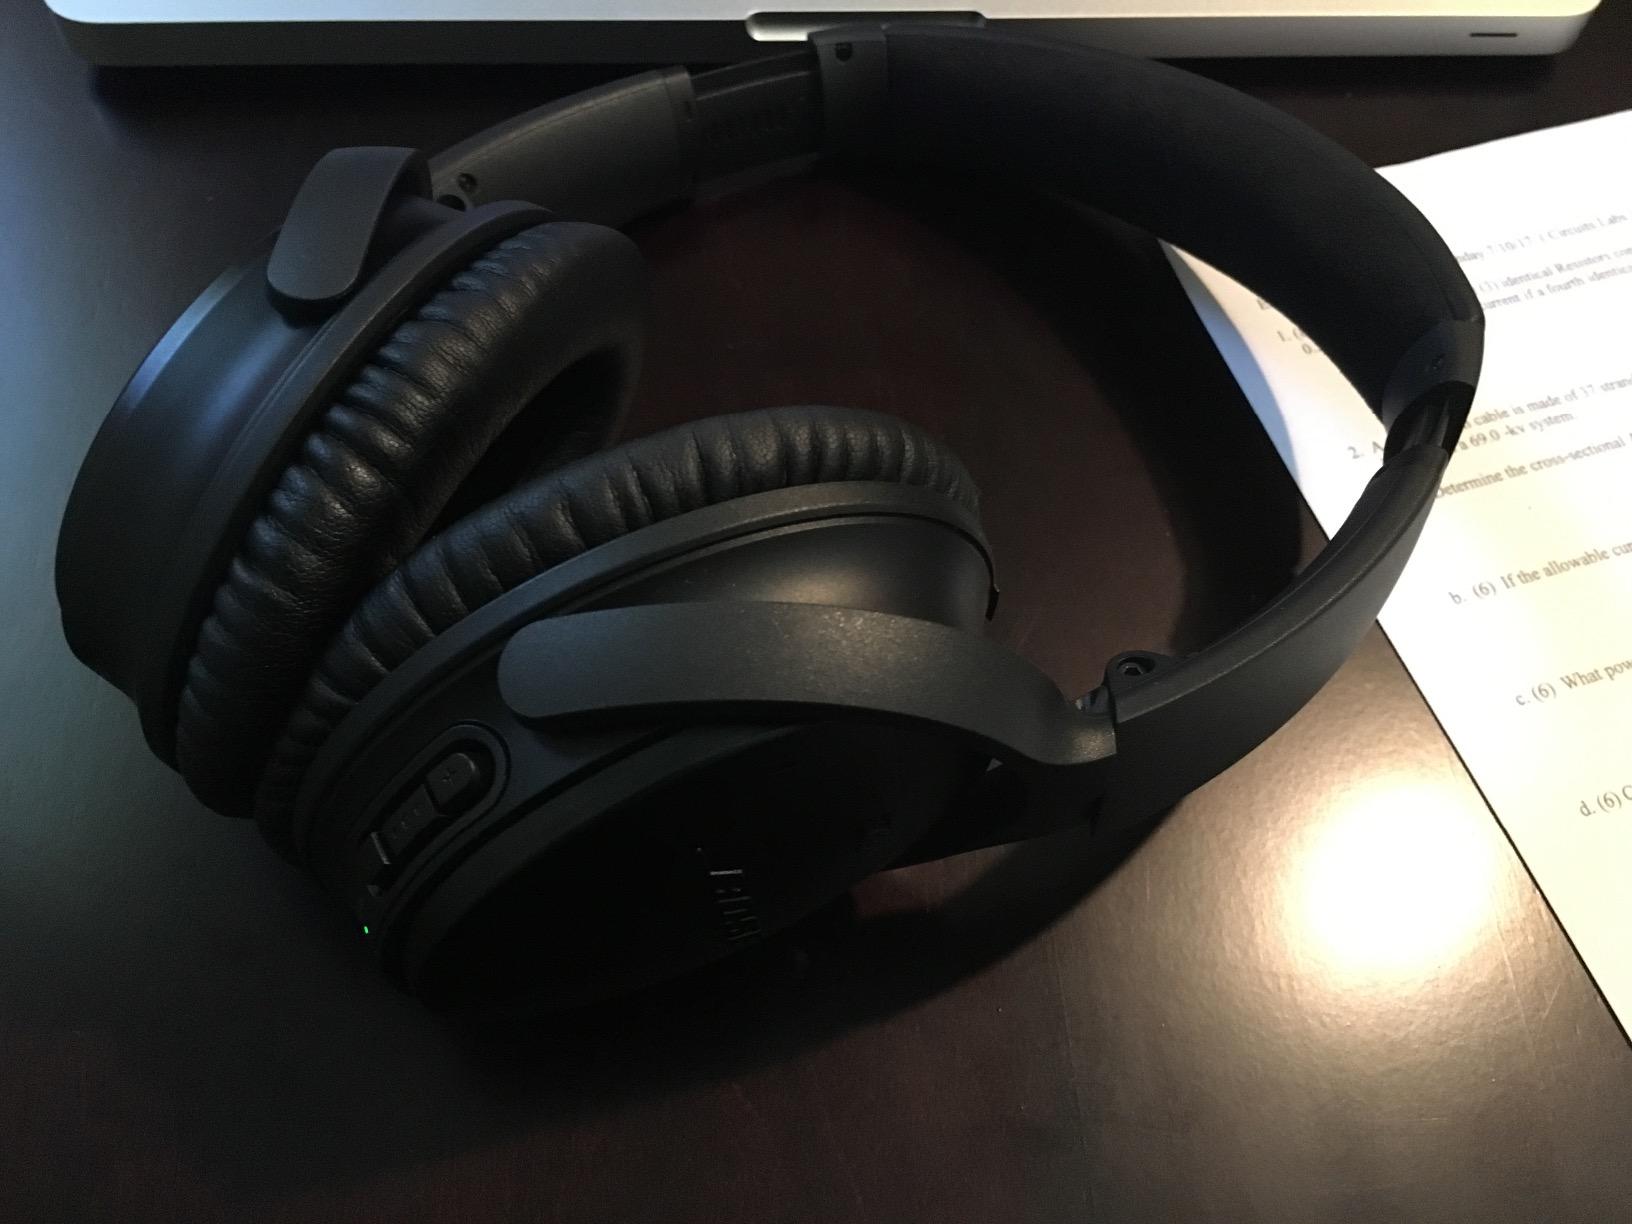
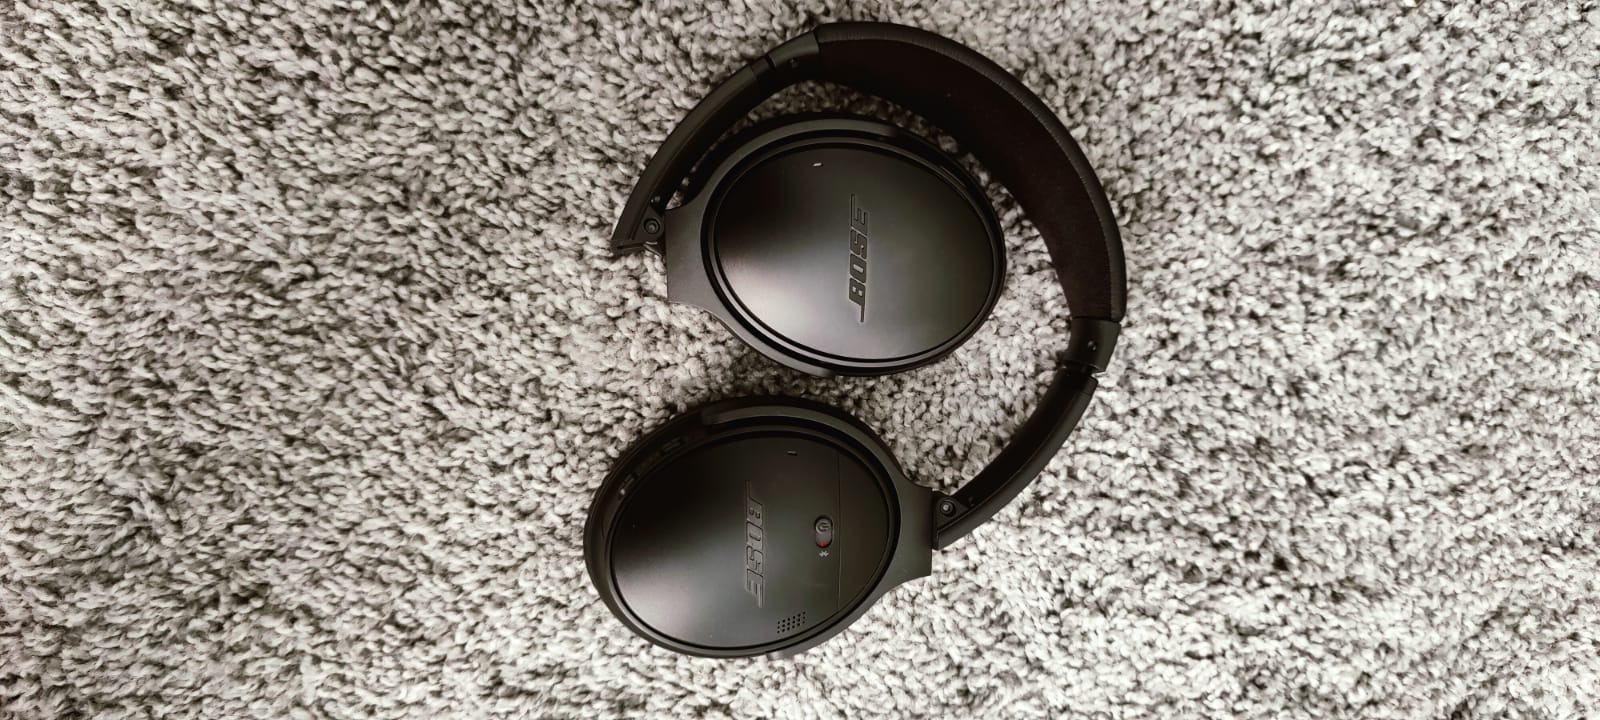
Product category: headphones
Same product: yes